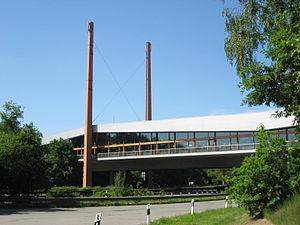
Ceci est la liste de toutes les autoroutes d'Allemagne. En allemand, les autoroutes sont appelées Bundesautobahn, terme qui signifie autoroute fédérale.
Un pont-restaurant est un restaurant bâti comme un pont au-dessus d'une voie de circulation routière. Il est de ce fait habituellement accessible par les deux côtés de la voie. La construction attire l'attention des automobilistes, qui localisent ainsi facilement l'aire de repos.